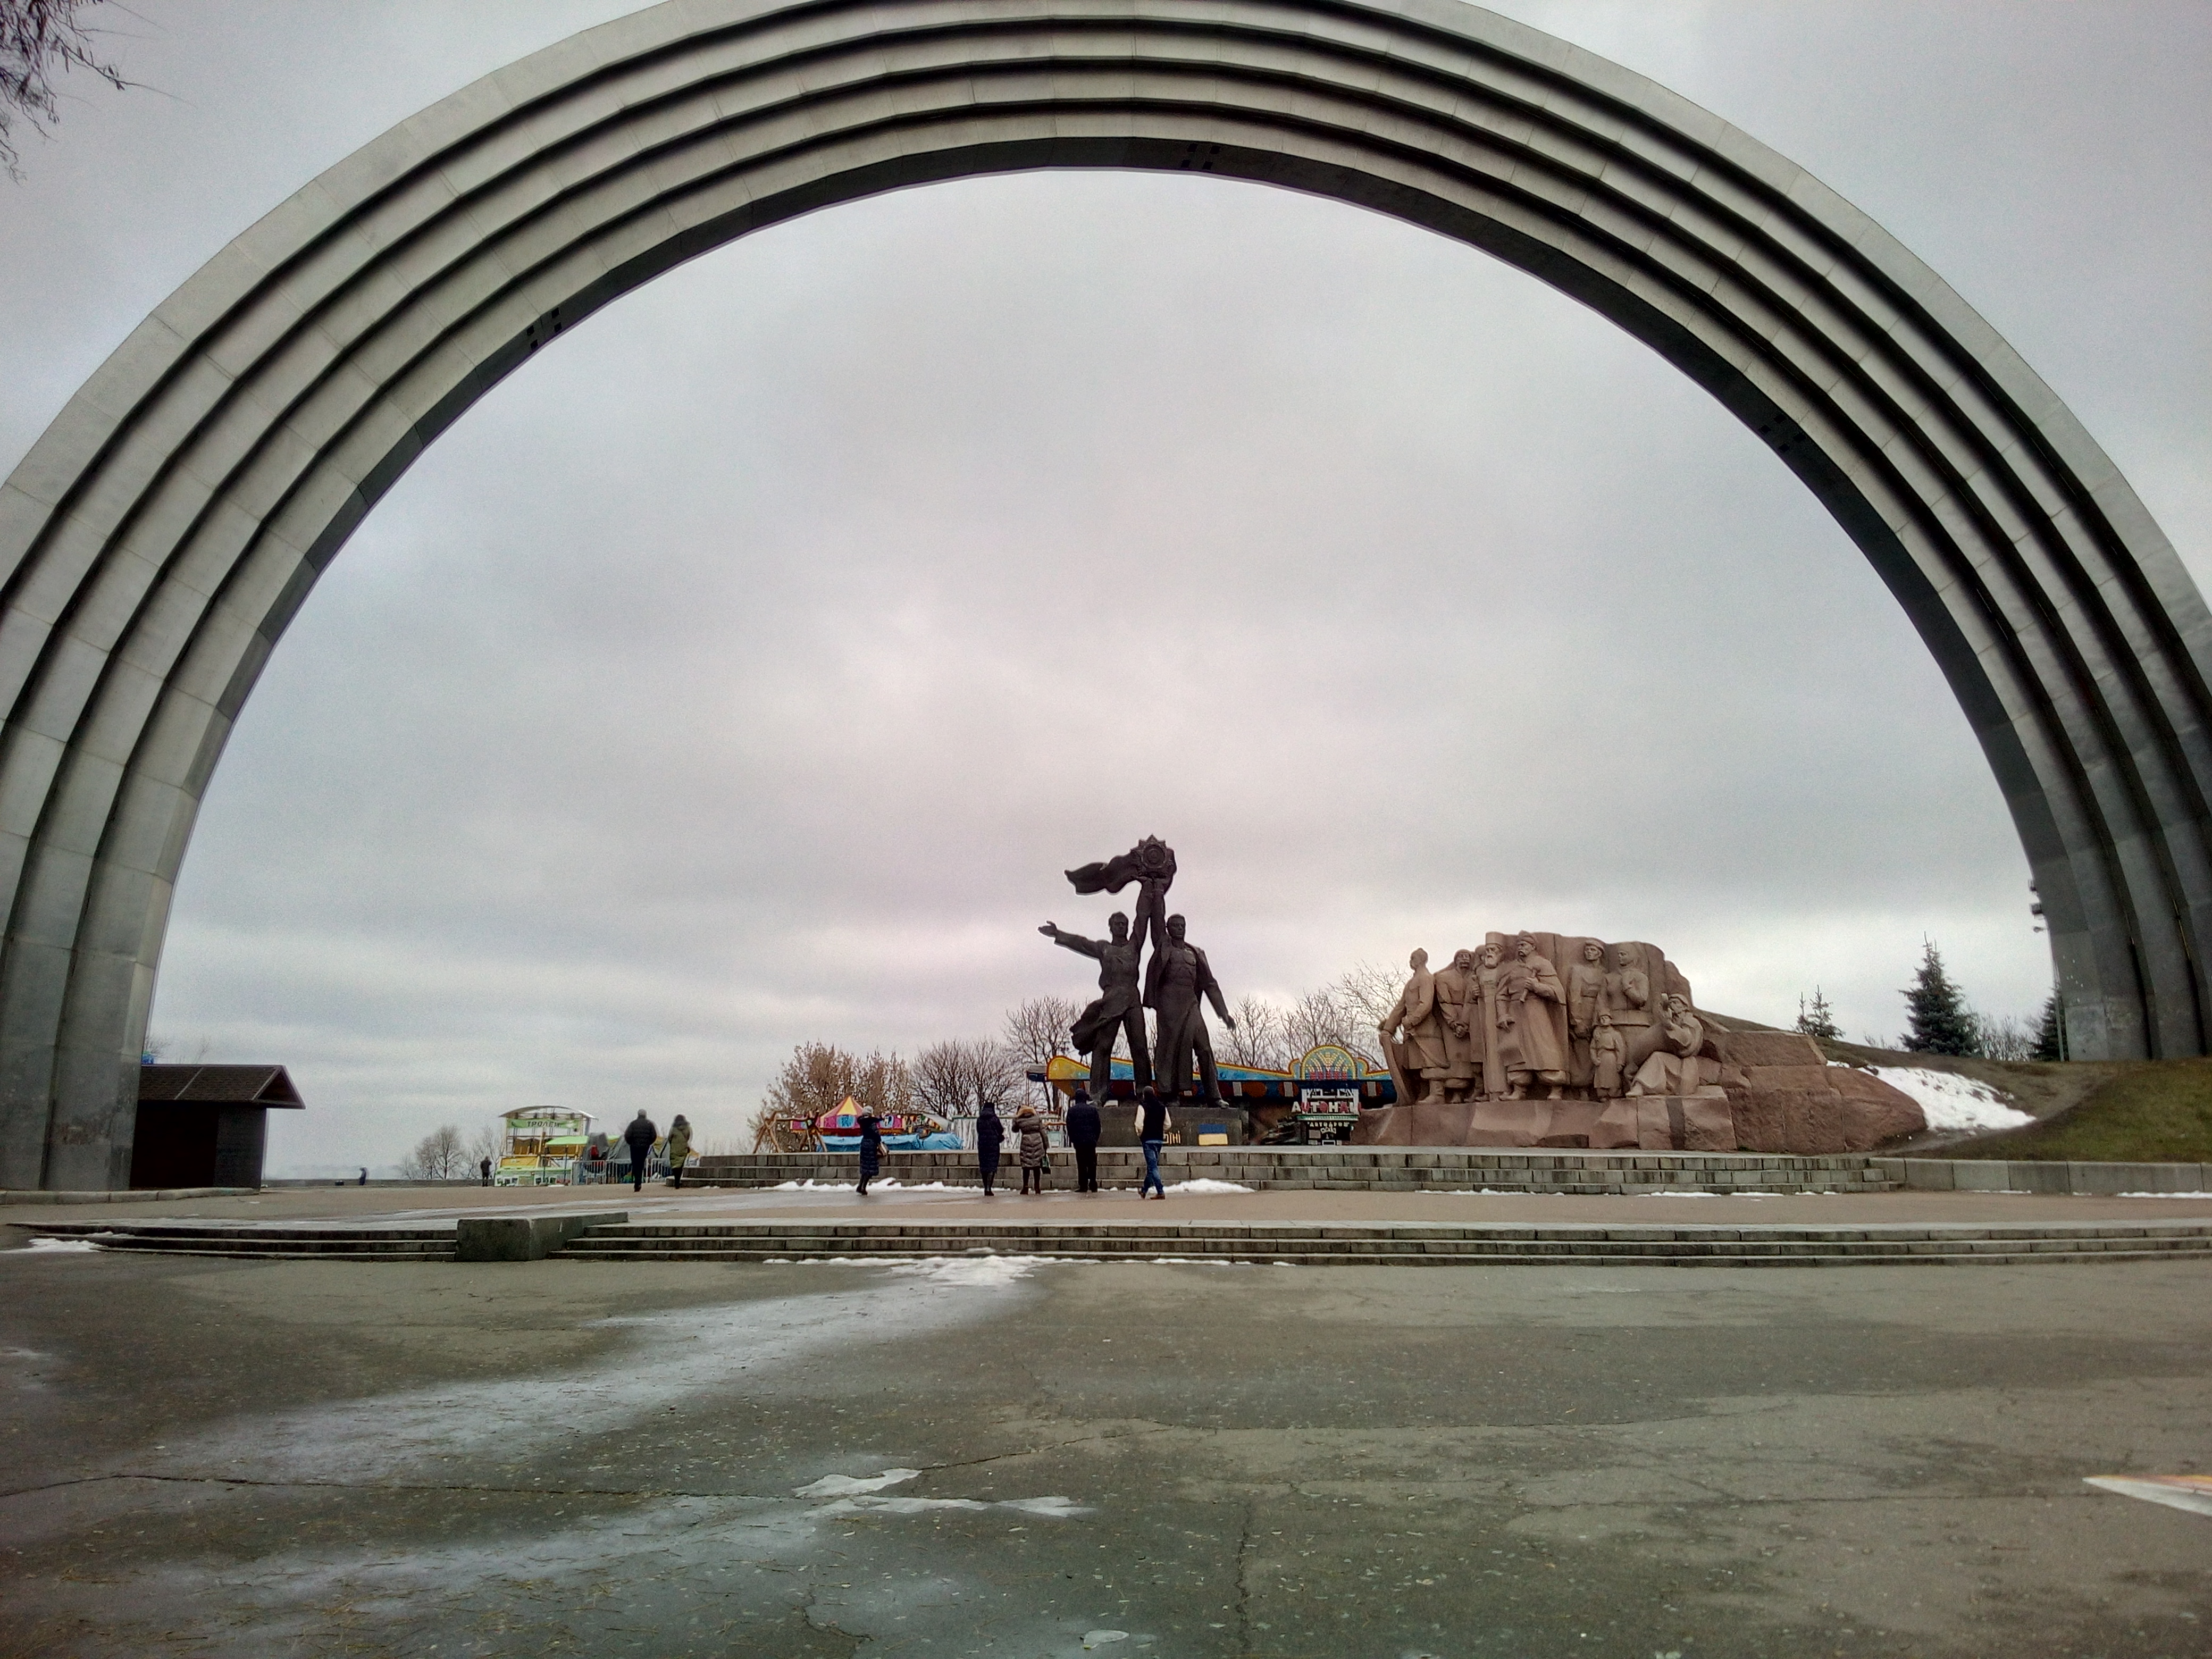
city, arch, sky, fixed link, recreation